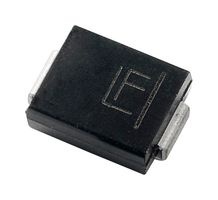
8.0SMDJ60A - TVS Diode, 8.0SMDJ Series, Unidirectional, 60 V, 125.1 V, DO-214AB (SMC), 2 Pins - LITTELFUSE
Automotive Qualification Standard: - Clamping Voltage Max: 125.1V Clamping Voltage Vc Max: 125.1V Diode Case Style: DO-214AB (SMC) Diode Mounting: Surface Mount Maximum Breakdown Voltage: 73.7V Minimum Breakdown Voltage: 66.7V No. of Pins: 2Pins Operating Temperature Max: 150°C Peak Pulse Power Dissipation: 8kW Product Range: 8.0SMDJ Series Qualification: - Reverse Stand-Off Voltage Vrwm: 60V Reverse Standoff Voltage: 60V TVS Polarity: Unidirectional
Brand: LITTELFUSE
Category: Electronics > Circuit Boards & Components > Semiconductors > Diodes